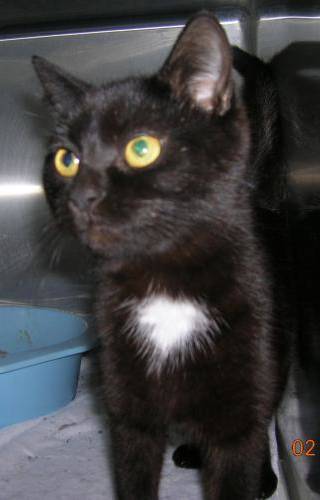
Label: cat